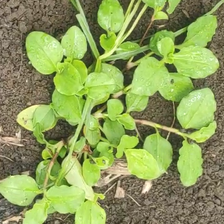
Weed species: Kena_(Commplina_benghalensio)